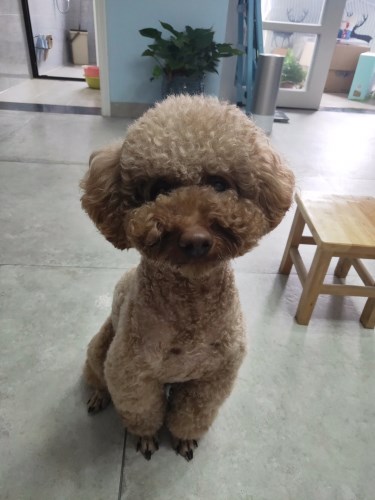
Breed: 7449-n000128-teddy